HMCS Algonquin (DDG 283)

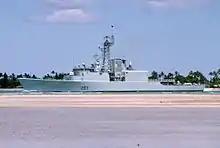
"Algonquin" at Pearl Harbor in June 2000

The ship deployed for WESTPLOY 00 in April 2000. On departing Qingdao, "Algonquin" and "Winnipeg" conducted the first military exercise by a Western nation with China. In June, the ship participated in RIMPAC 00 with 54 ships and over 20,000 sailors from Australia, Canada, Chile, Japan, Korea and the United States. In 2001, "Algonquin" continued the duties of flagship for the Commander Canadian Fleet Pacific. As such, "Algonquin" took part in naval exercises and work-ups in a busy preparation period for Operation Apollo and conducted joint exercises with the Australian, New Zealand and United States navies.